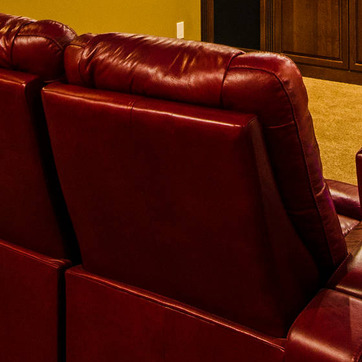
Material: leather